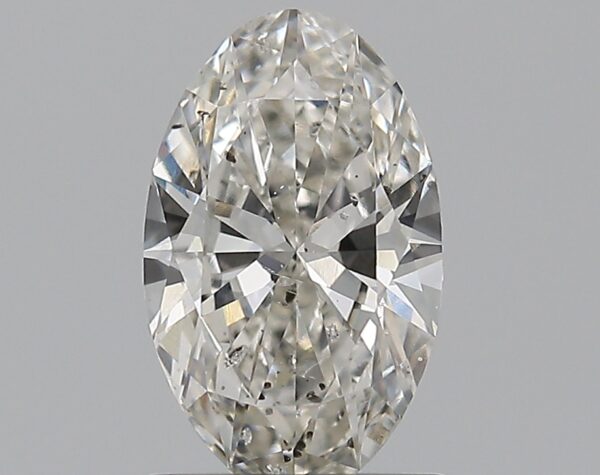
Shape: oval
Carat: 1
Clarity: SI2
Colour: I
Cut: EX
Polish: EX
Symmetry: VG
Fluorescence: N
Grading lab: GIA
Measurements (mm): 8.8 x 5.44 x 3.22